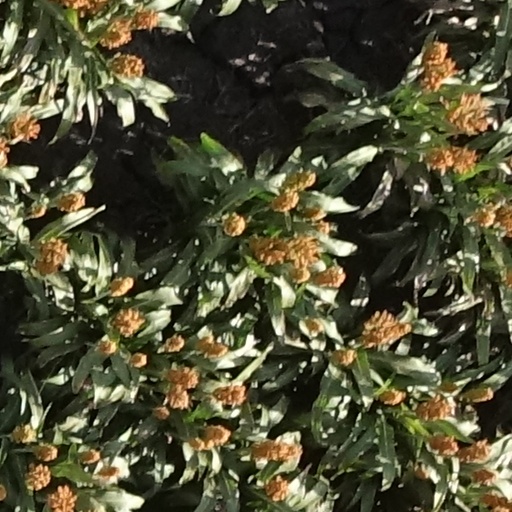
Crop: sorghum